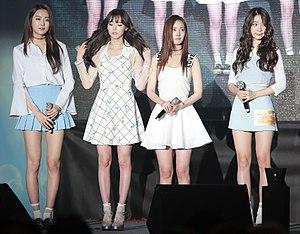
Dal Shabet était un girl group sud-coréen créé par E-Tribe de leur label Happy Face Entertainment. Le groupe débute le 3 janvier 2011, avec la sortie de Supa Dupa Diva.